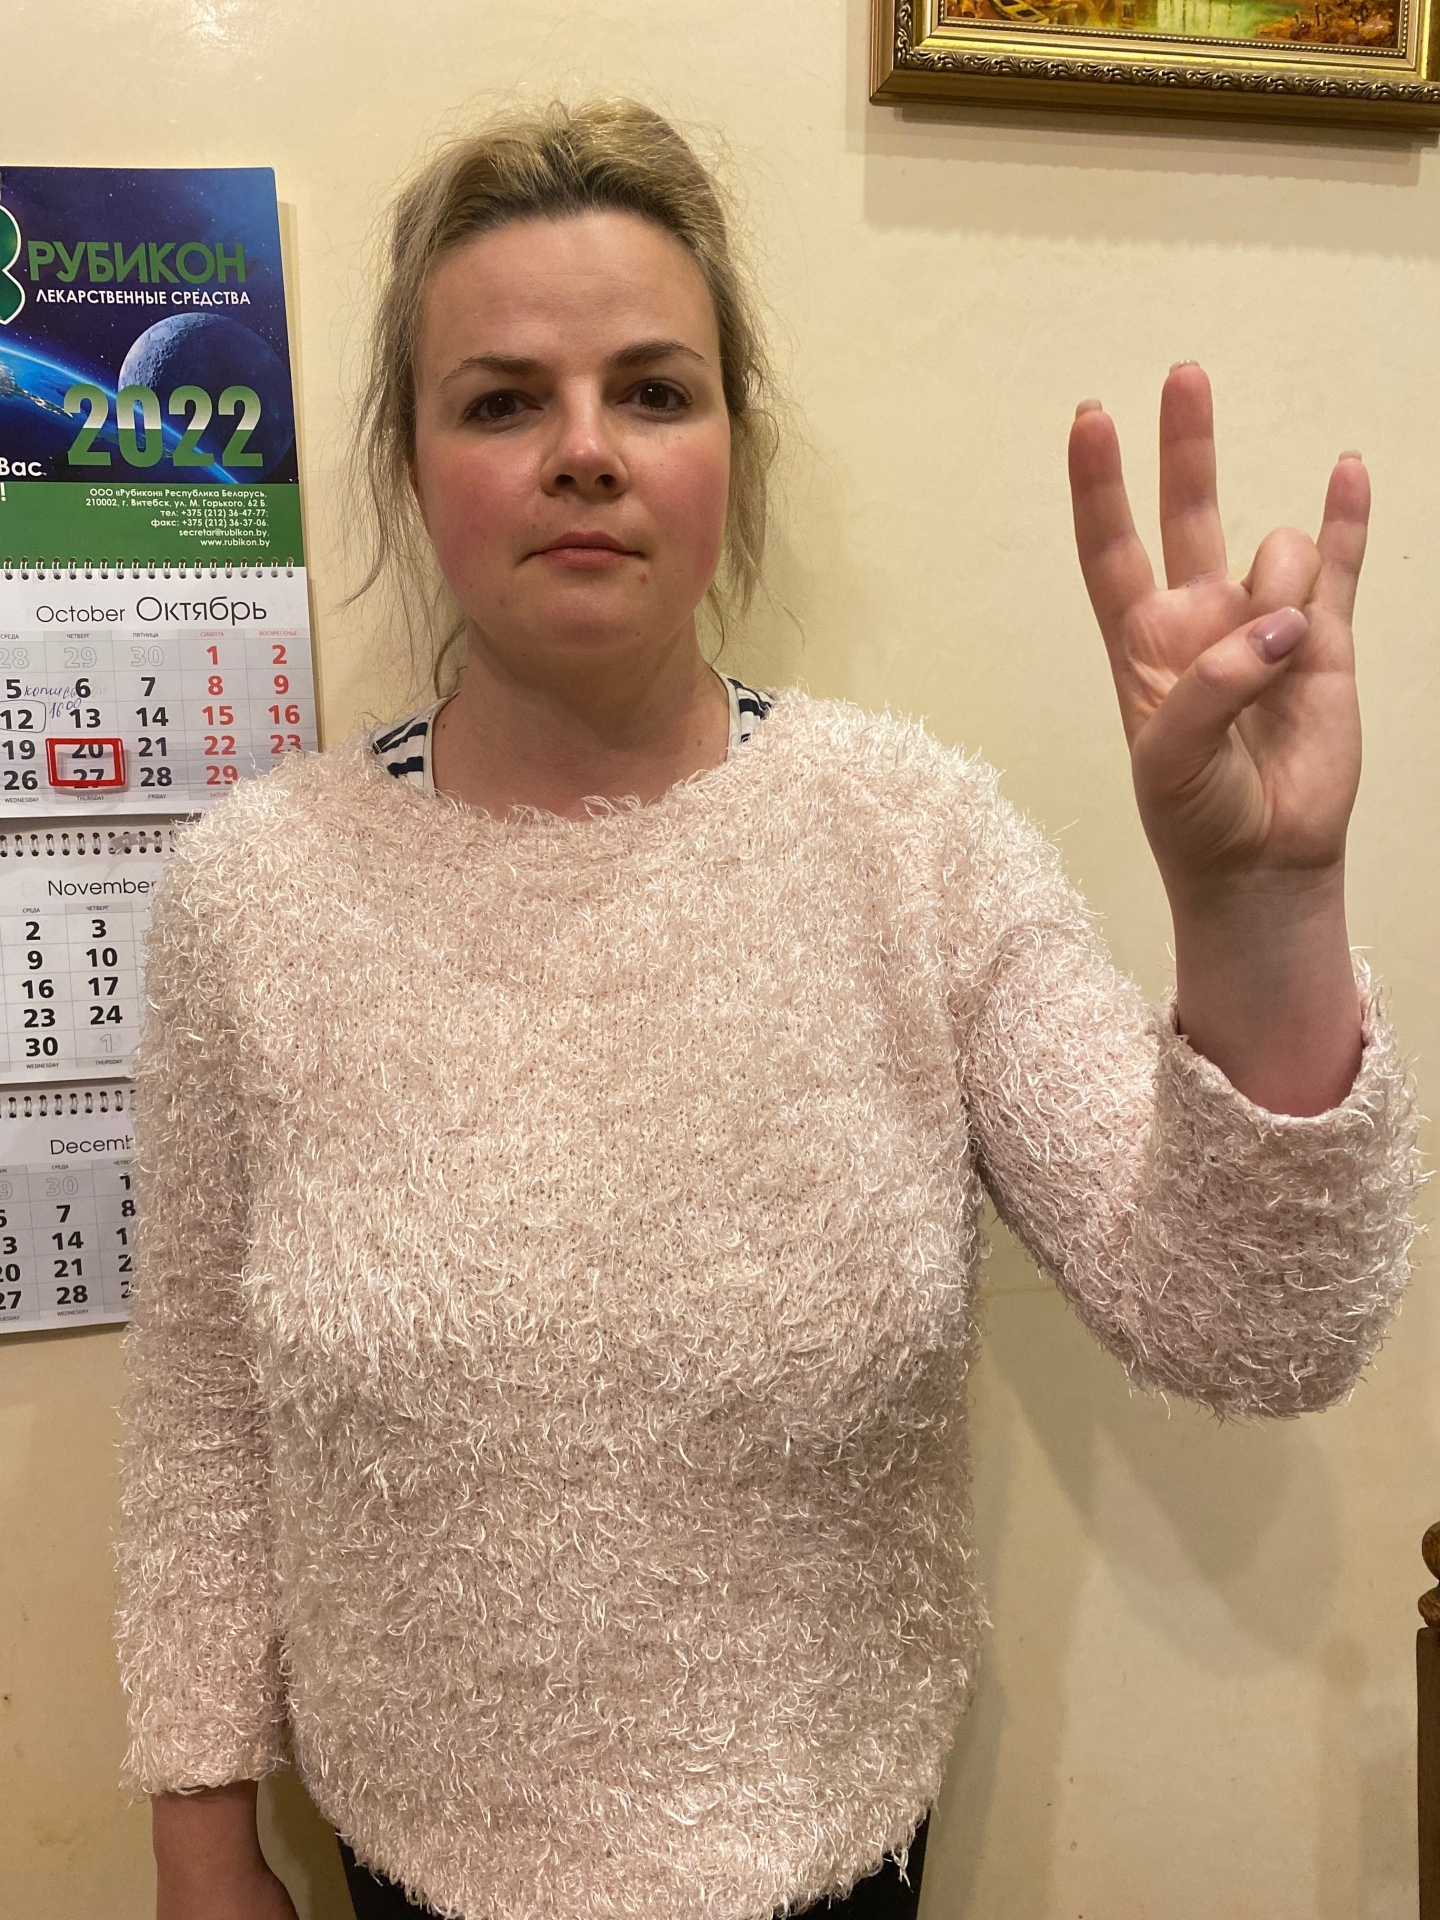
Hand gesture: three3